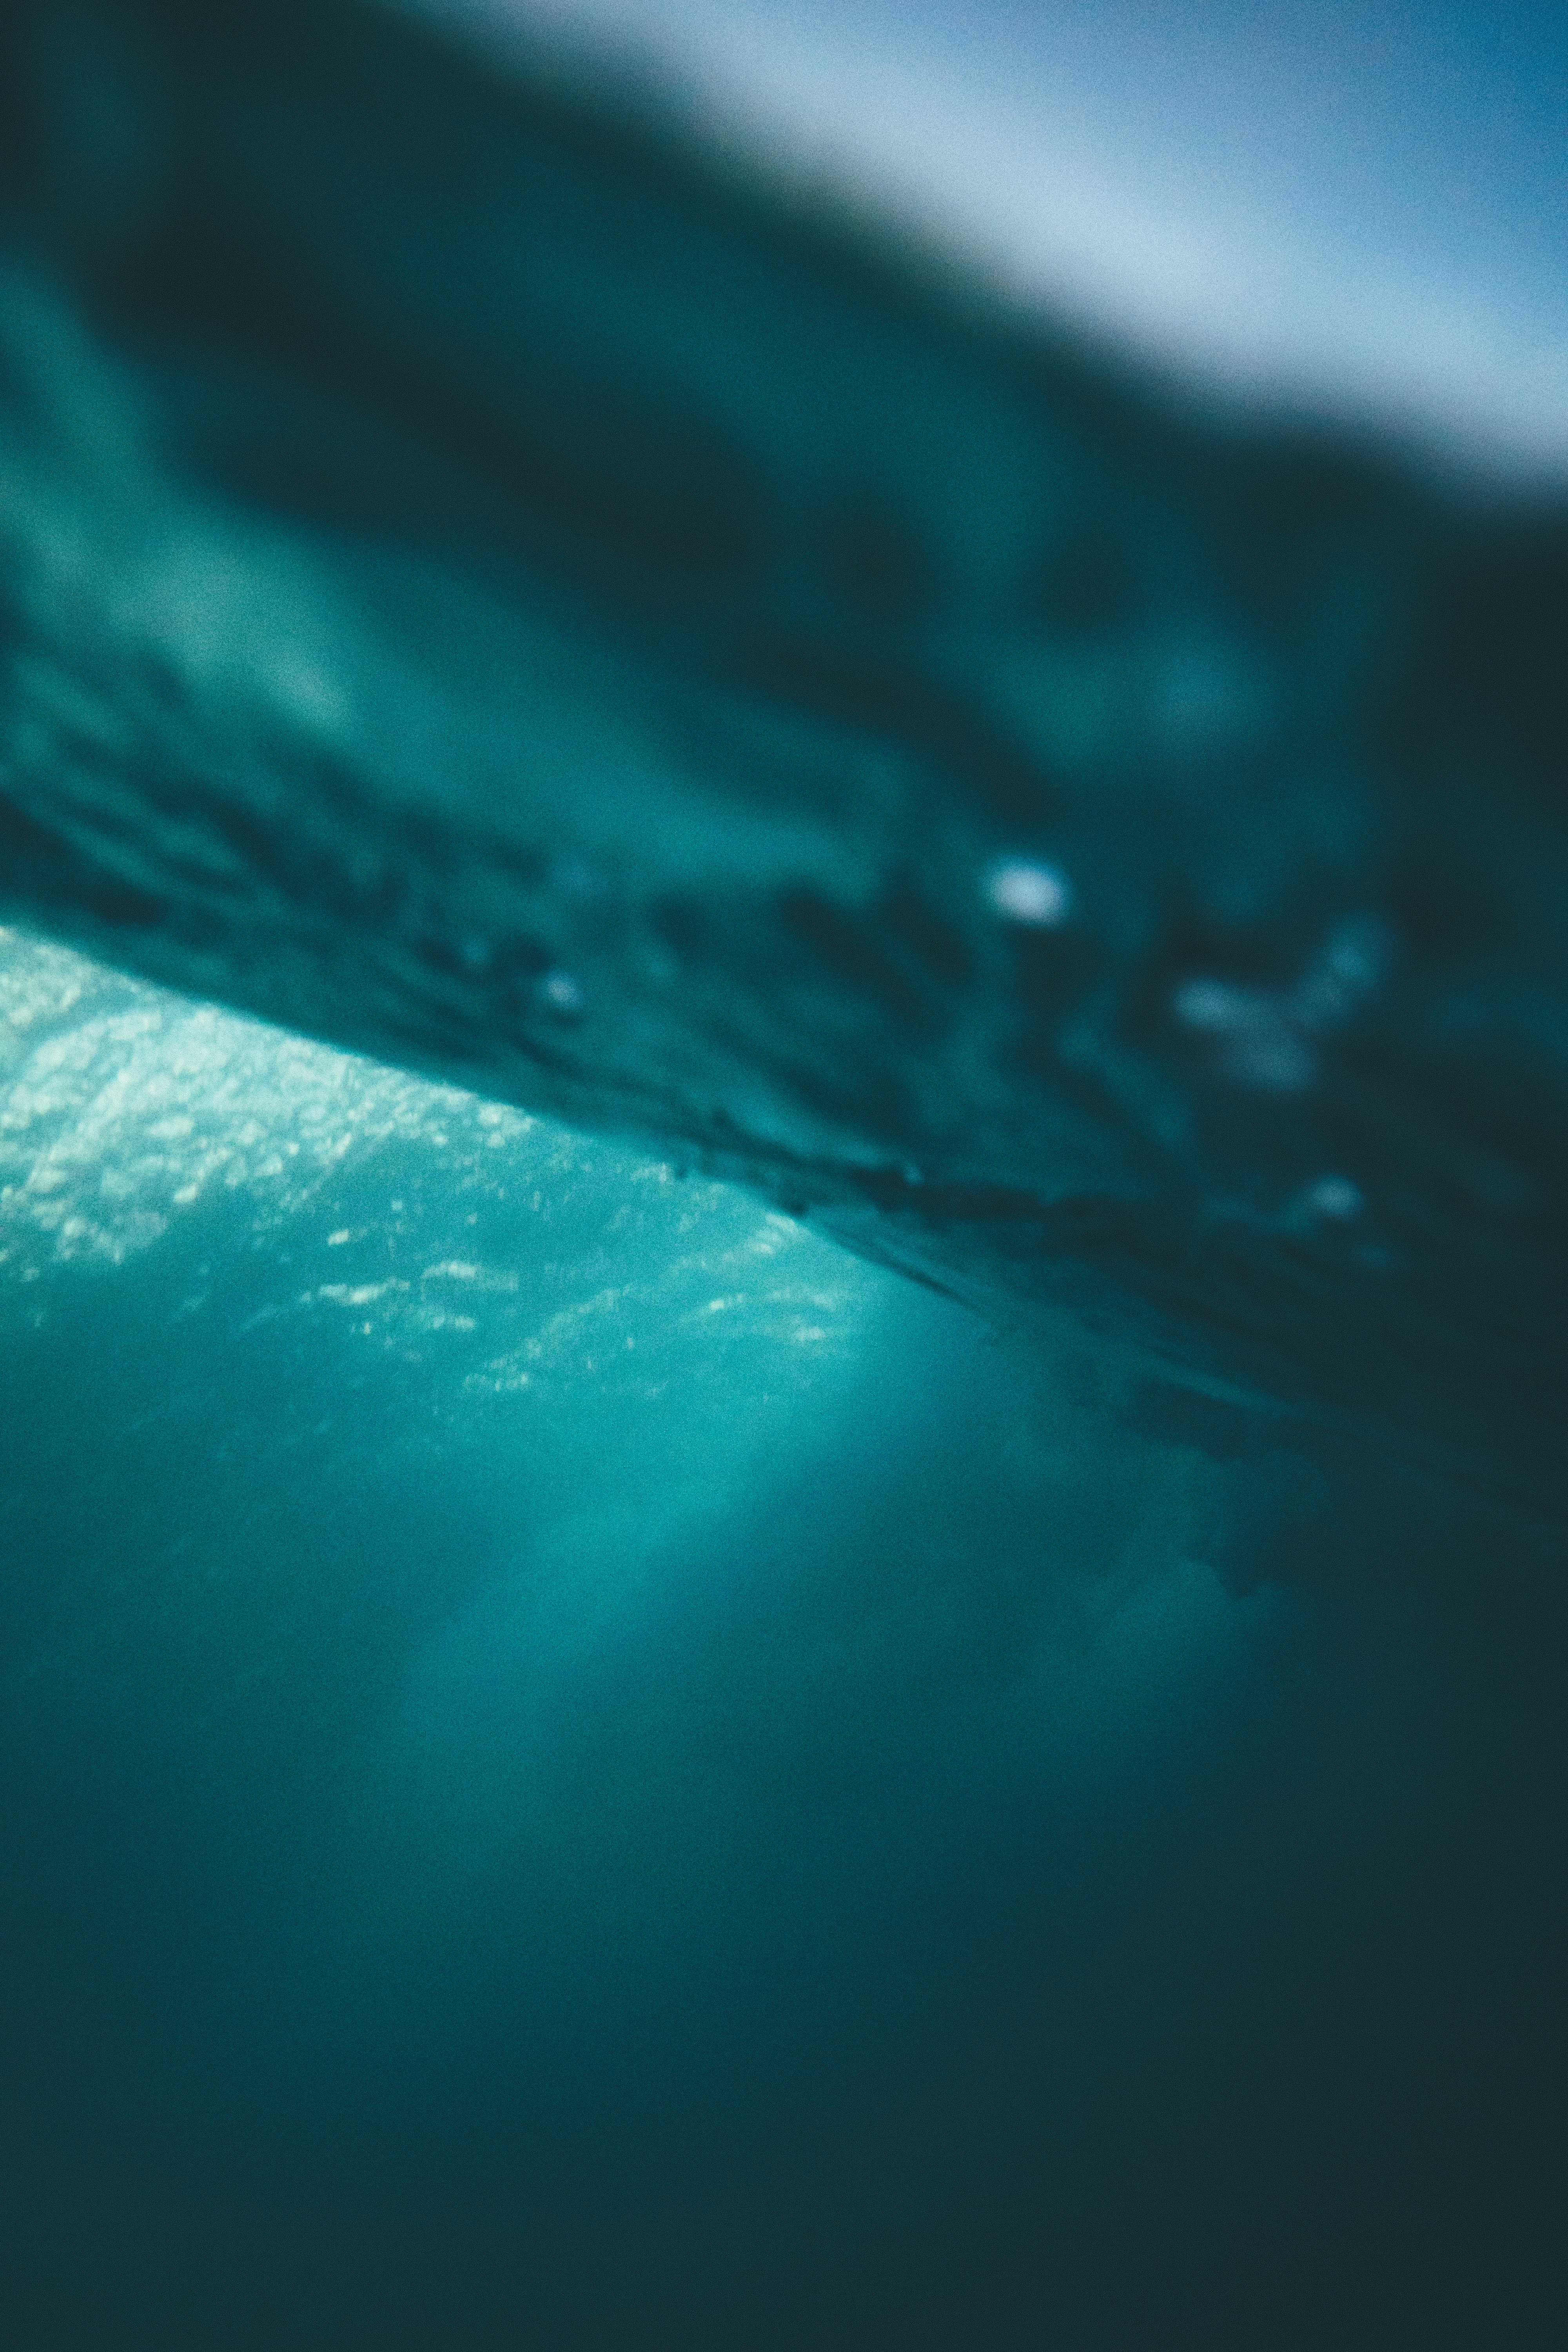
blue, water, aqua, turquoise, green, teal, sky, azure, underwater, ocean, wave, sea, calm, photography, electric blue